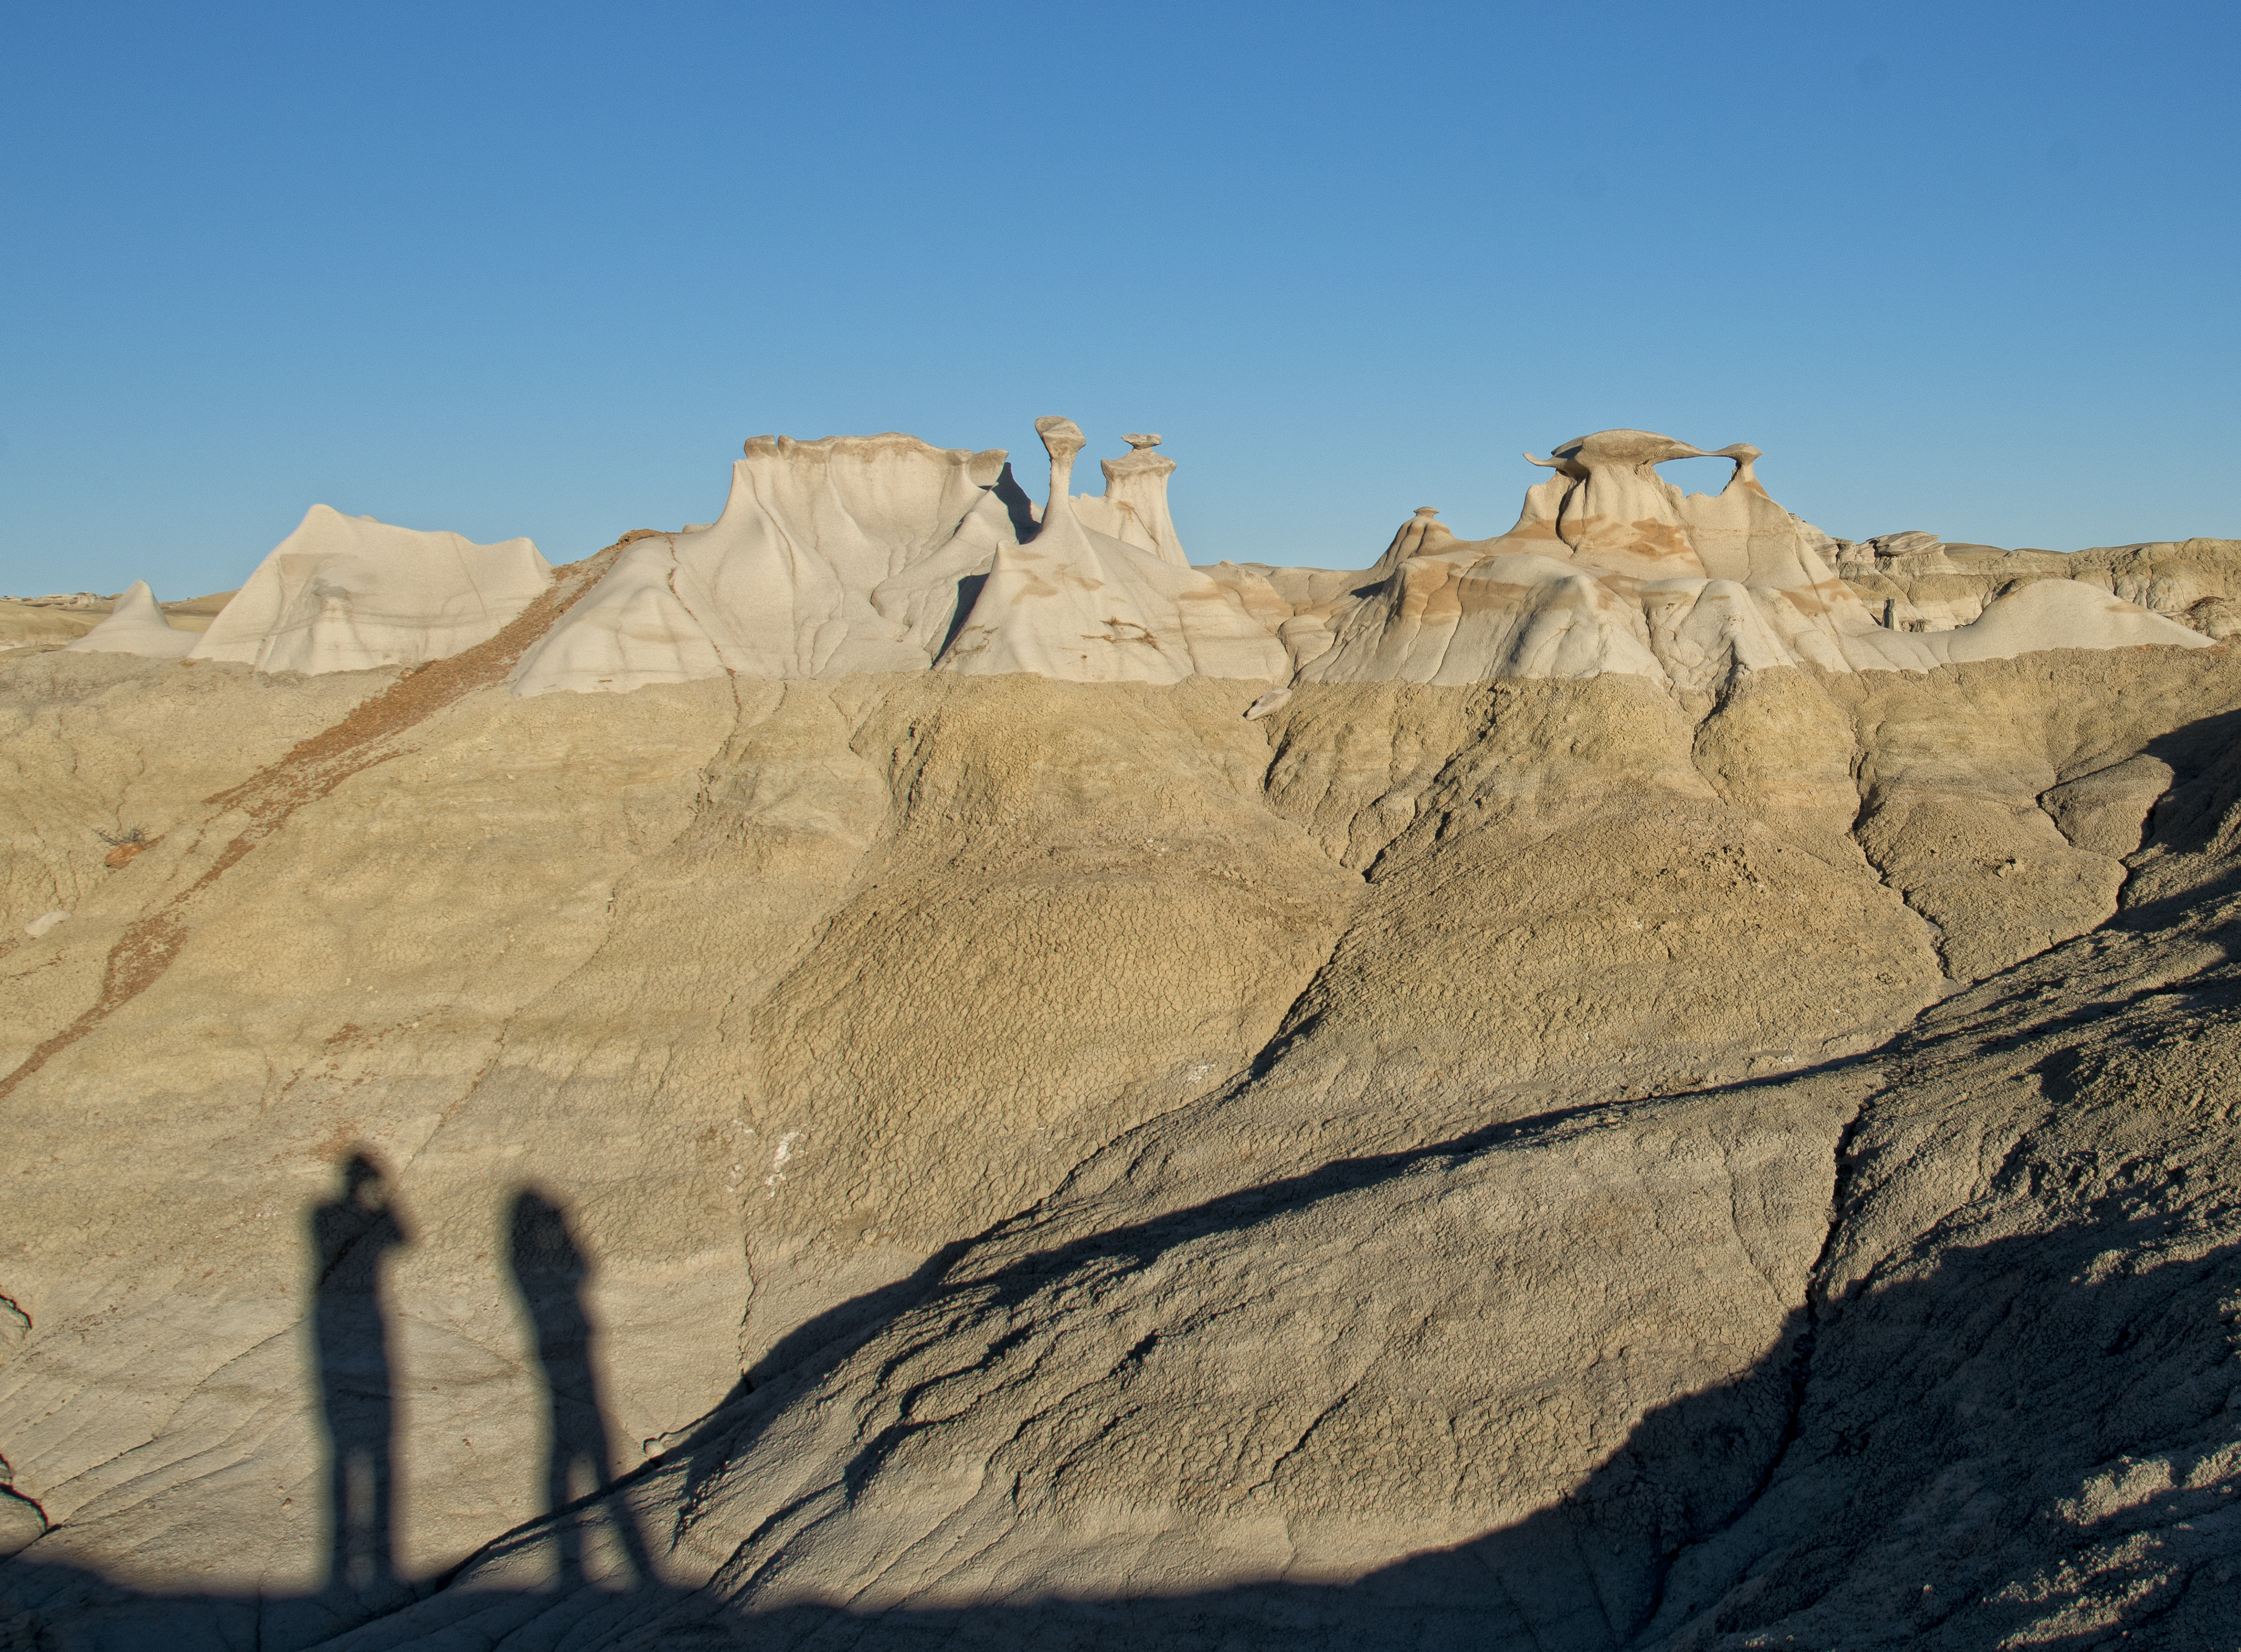
landscape, sand, rock, mountain, desert, valley, formation, cliff, terrain, material, geology, badlands, plateau, nikond800e, newmexico, wadi, butte, landform, bisti, natural environment, geographical feature, aeolian landform